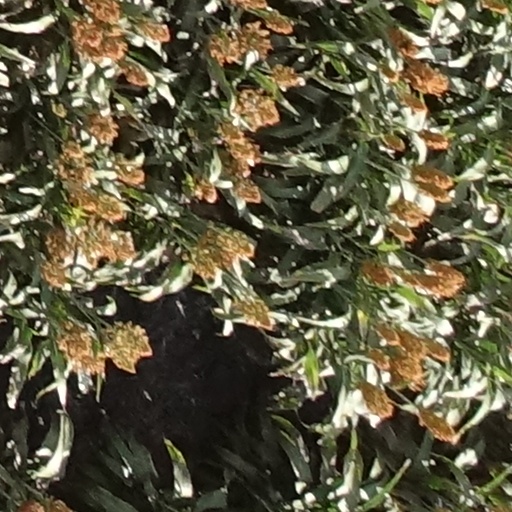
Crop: sorghum